The Night of the Shooting Stars

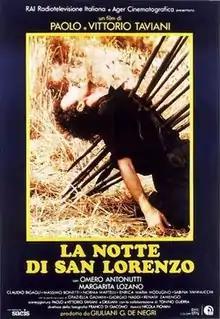
Italian poster

The Night of the Shooting Stars (UK: The Night of San Lorenzo) is a 1982 Italian fantasy war drama film directed by Paolo Taviani and Vittorio Taviani. It was written by Giuliani G. De Negri, Paolo Taviani, Tonino Guerra, and Vittorio Taviani. It was entered into the 1982 Cannes Film Festival, where it won the Jury Special Grand Prix. The film was selected by Italy as its entry for the Best Foreign Language Film at the 55th Academy Awards, but was not accepted as a nominee.